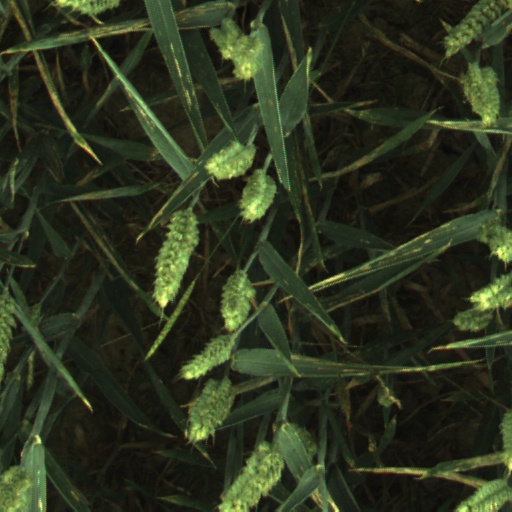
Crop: wheat